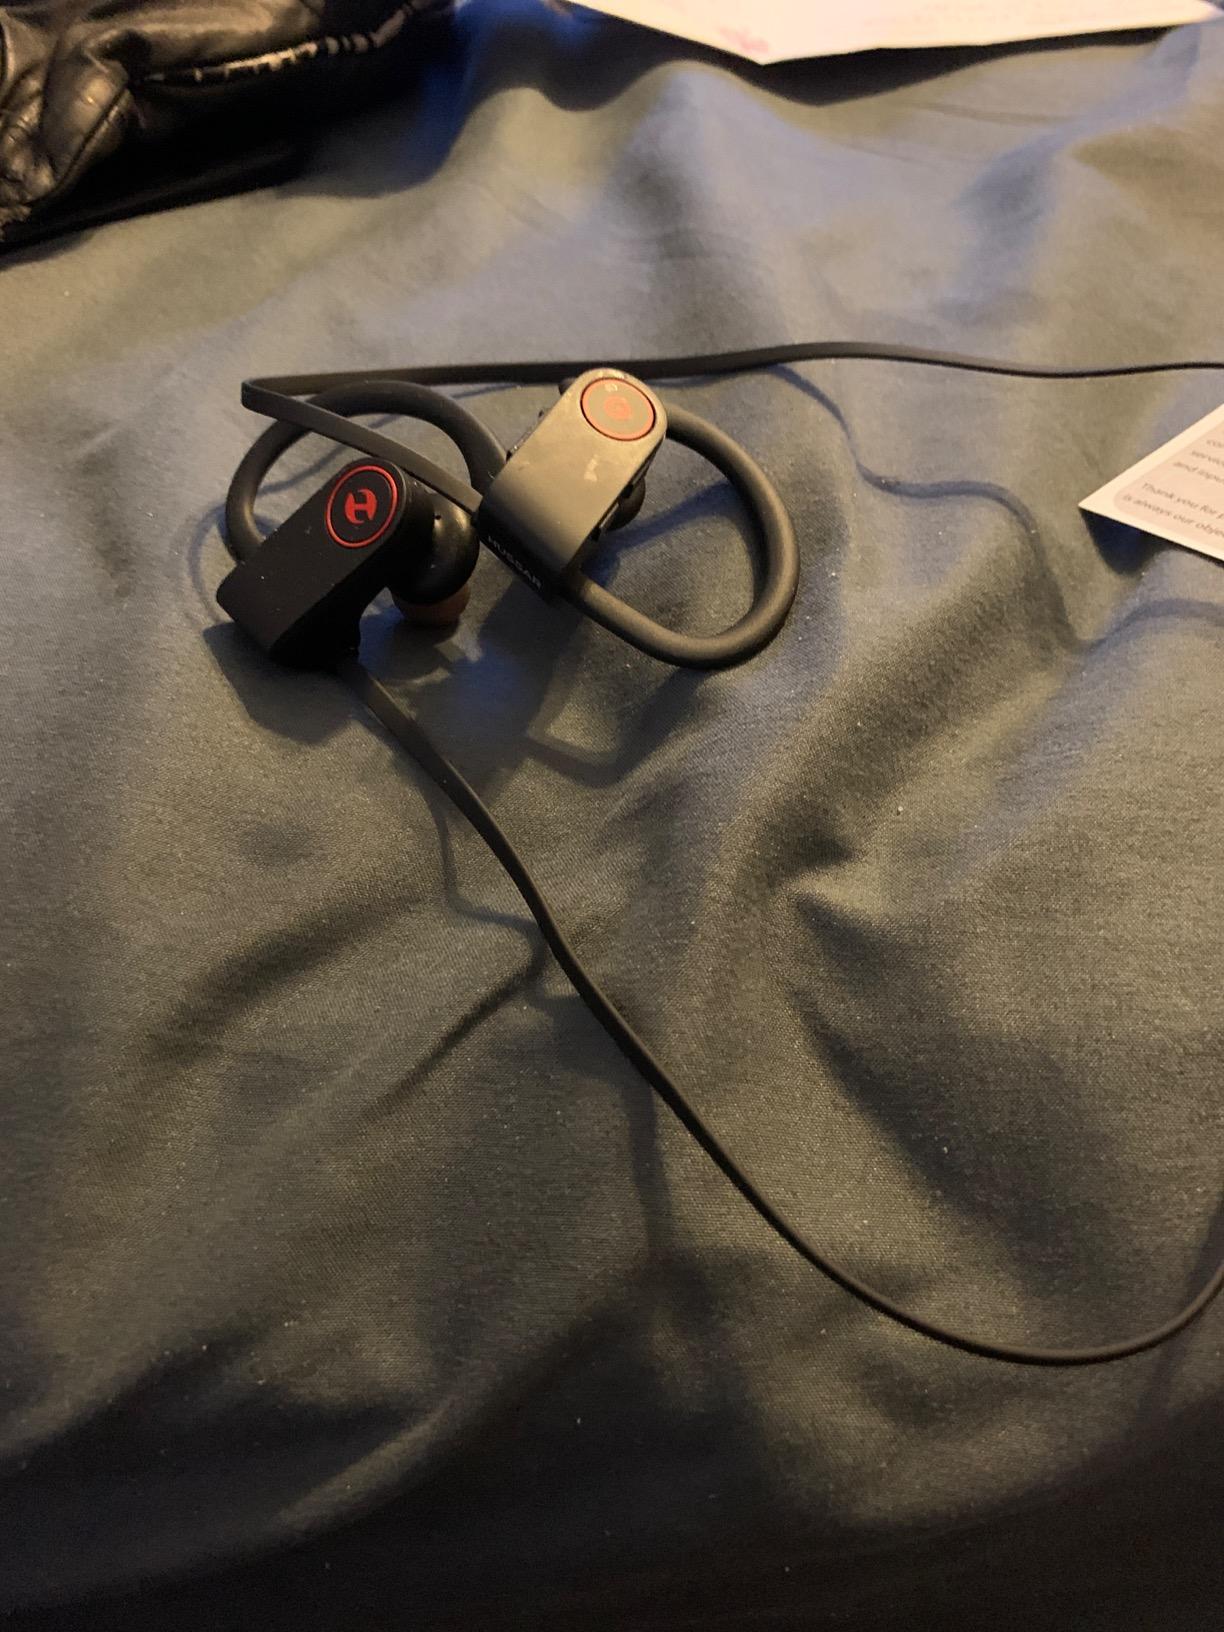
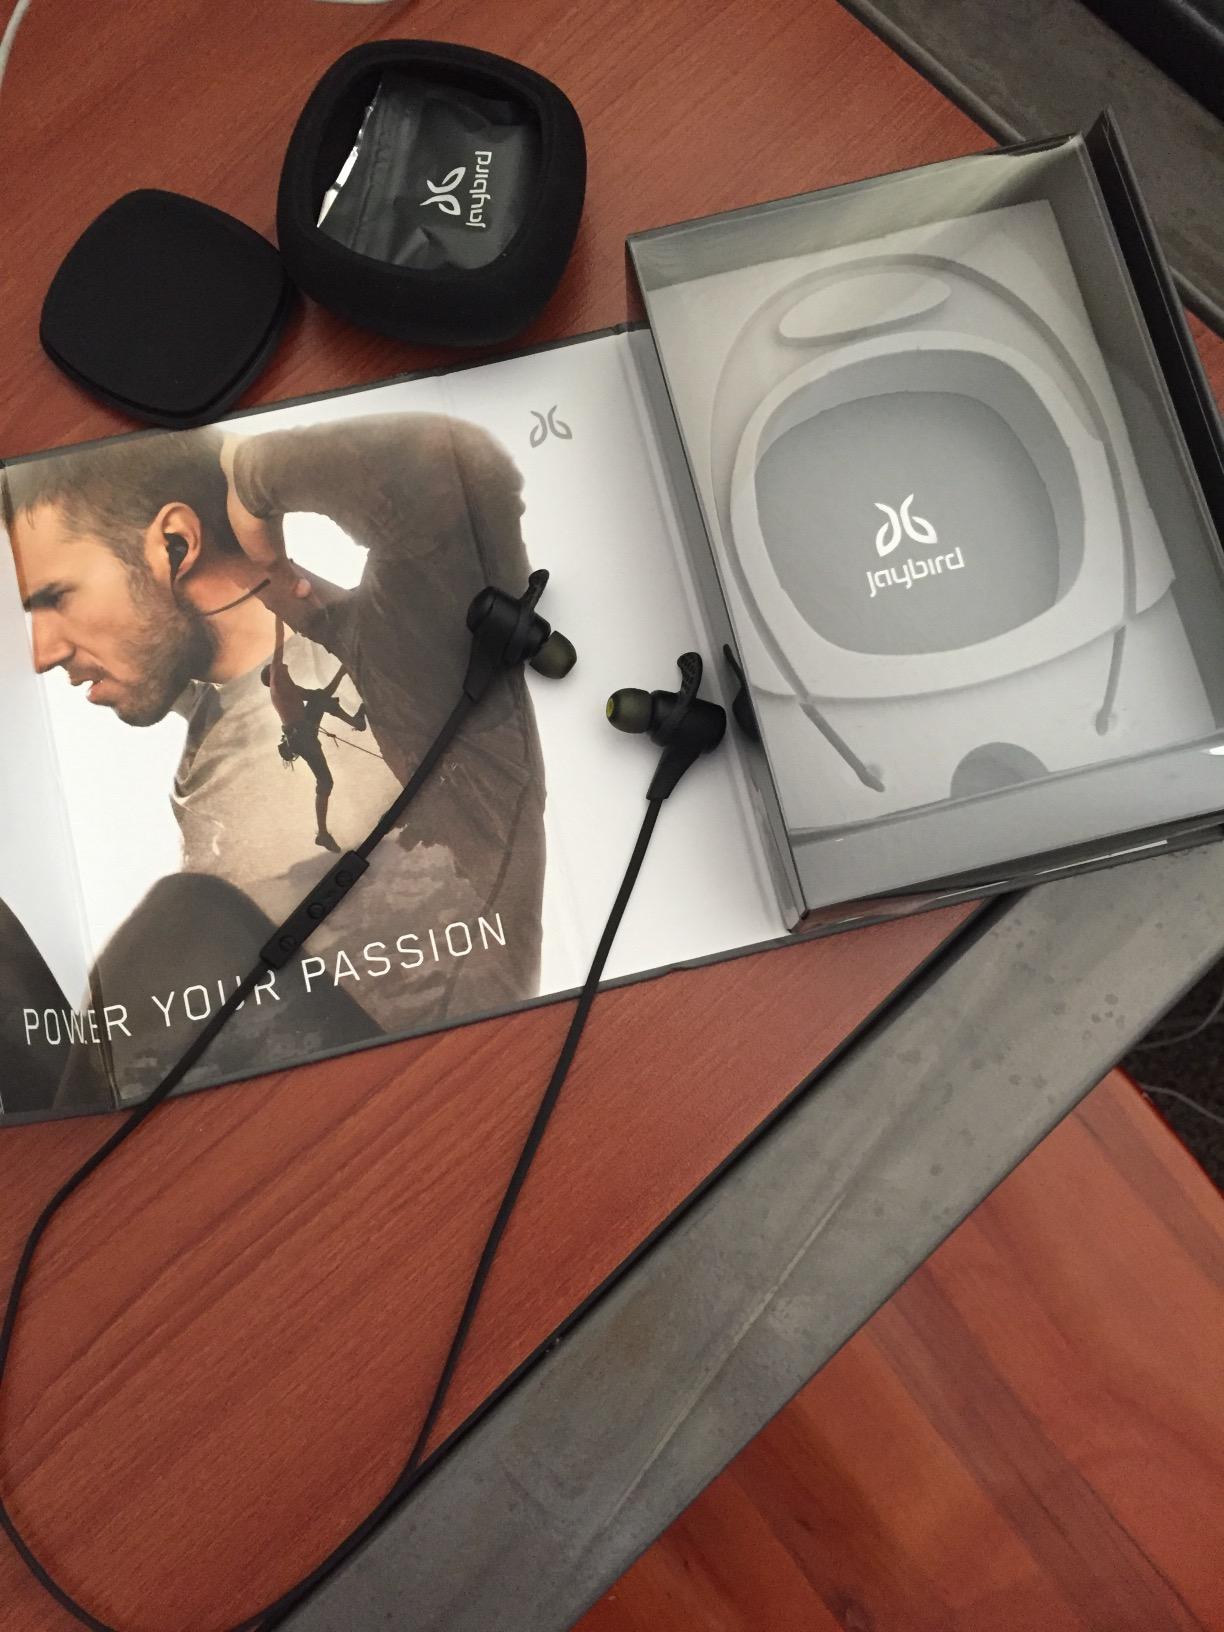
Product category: headphones
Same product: no